Metelen Land station

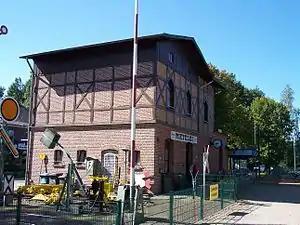
Metelen Land Railway Museum

Metelen Land station is located in Metelen in the German state of North Rhine-Westphalia on the Münster–Enschede railway. The station is operated by the Metelen Land Railway Museum.